Leukental

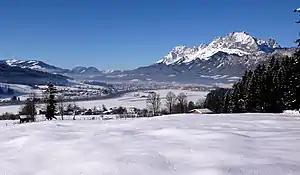
The Leukental and the Wilder Kaiser in winter

The Leukental is a valley in North Tyrol in the district of Kitzbühel in Austria. The Leukental runs north to south from the Thurn Pass to the Bavarian border, but is not just defined as the main valley but includes several smaller side valleys. The river flowing through the Leukental is known as the "Jochberger Ache" from its source at the Thurn Pass to Kitzbühel, then as the "Kitzbühler Ache" from Kitzbühel to St. Johann in Tirol and, from its confluence with the "Fieberbrunner Ache" near St. Johann in Tirol, as the "Großache". After leaving the Leukentals and Tyrol the river is known in Bavaria as the "Tiroler Ache" until it discharges into the Chiemsee lake, and its valley is known as the Achental. The parishes in the Leukental are: Jochberg, Aurach bei Kitzbühel, Kitzbühel, Oberndorf in Tirol, St. Johann in Tirol, Kirchdorf and Kössen.